Debasement

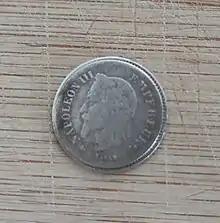
Modern example of a sweated silver coin

In the process of sweating, coins were placed in a bag and shaken. The bits of metal that had worn off the coins were recovered from the bottom of the bag. Sweating tended to wear the coin in a more natural way than clipping, and so was harder to detect.